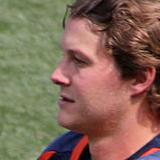
Age: 24